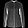
Label: Shirt